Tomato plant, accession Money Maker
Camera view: horizontal (90 deg, fisheye); turntable rotation: 0 degrees
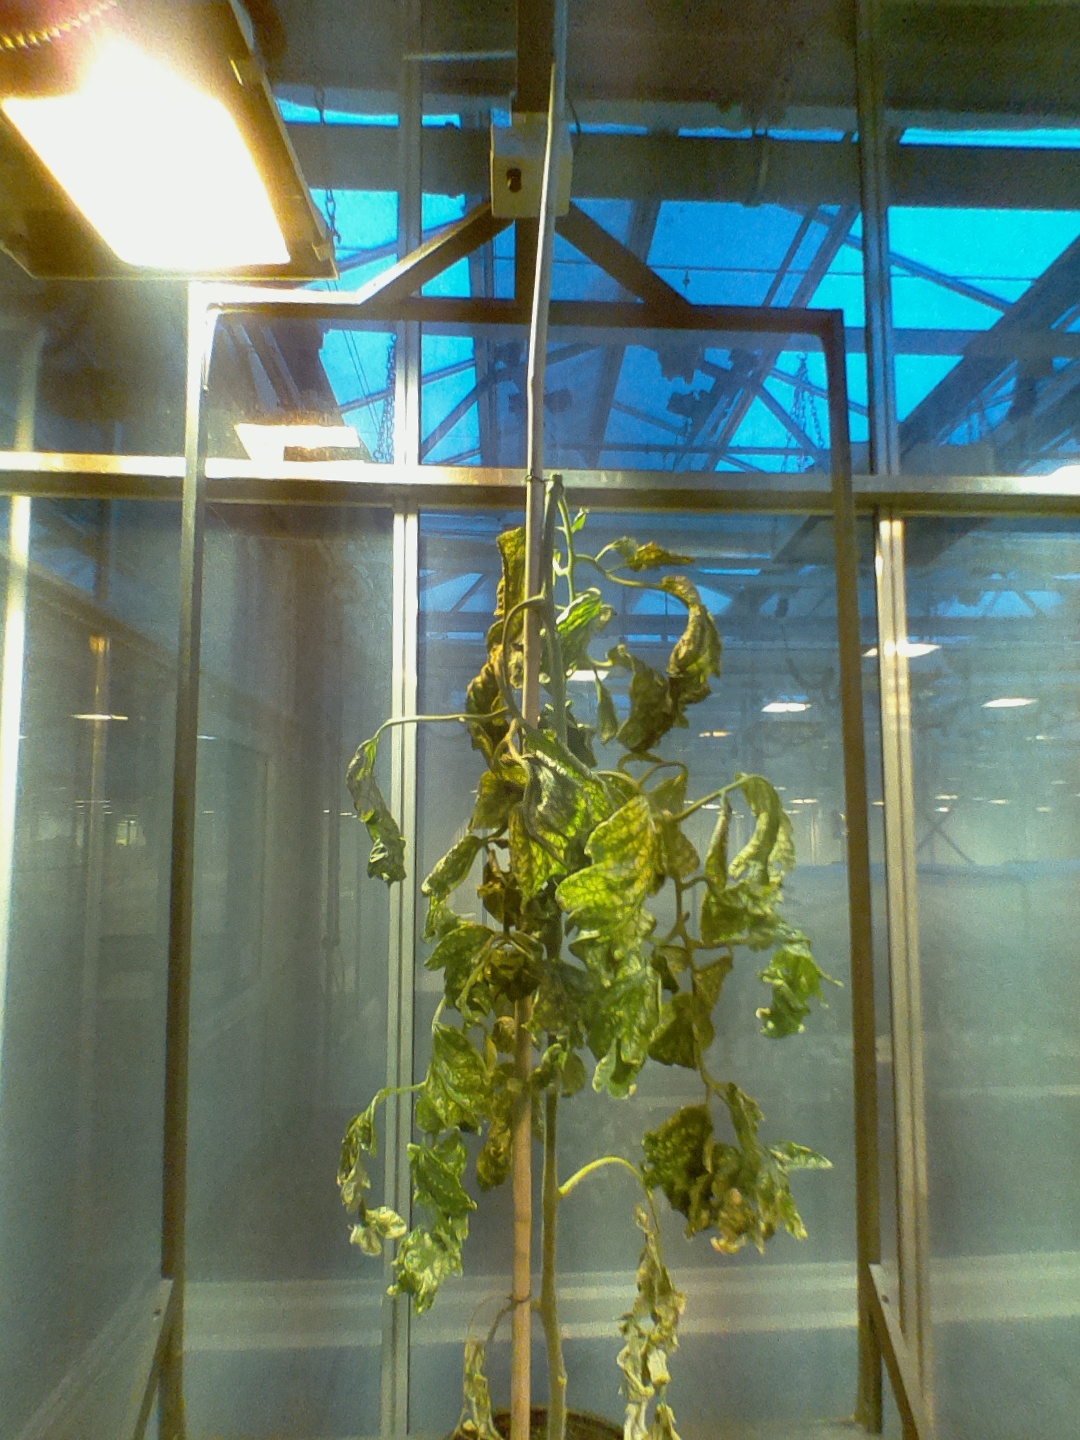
BBCH growth stage 52: 2 inflorescences visible